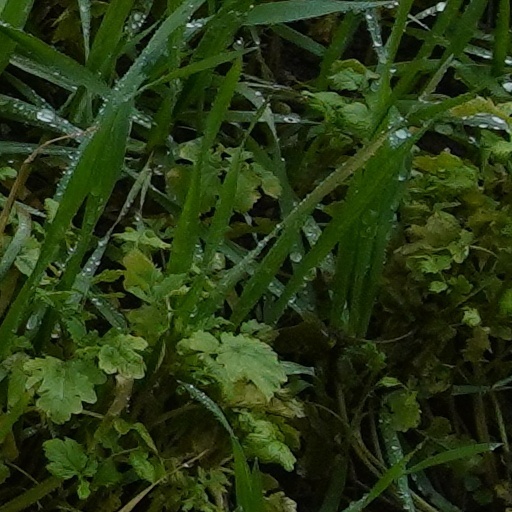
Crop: wheat